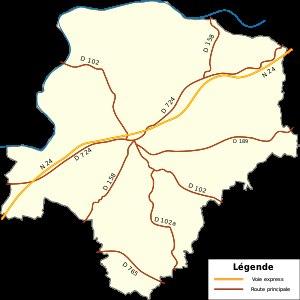
Languidic est une commune française située dans le département du Morbihan en région Bretagne.